Coupé-Aviation JC-01

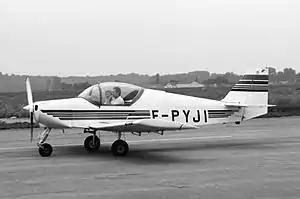

The Coupé-Aviation JC-01 is the first of a series of very similar designs of two seat, single engine sports aircraft, amateur built from plans in France from 1976. These provided a range of engine sizes and undercarriage layouts, but total production was small.